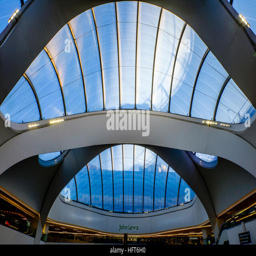
shot of the plastic roof